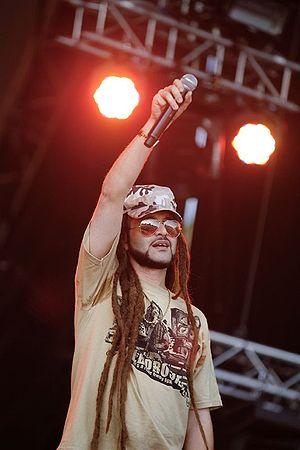
Alberto D'Ascola dit Alborosie est un chanteur de reggae sicilien. Il est le premier artiste sicilien. à connaître un succès international sur la scène reggae.